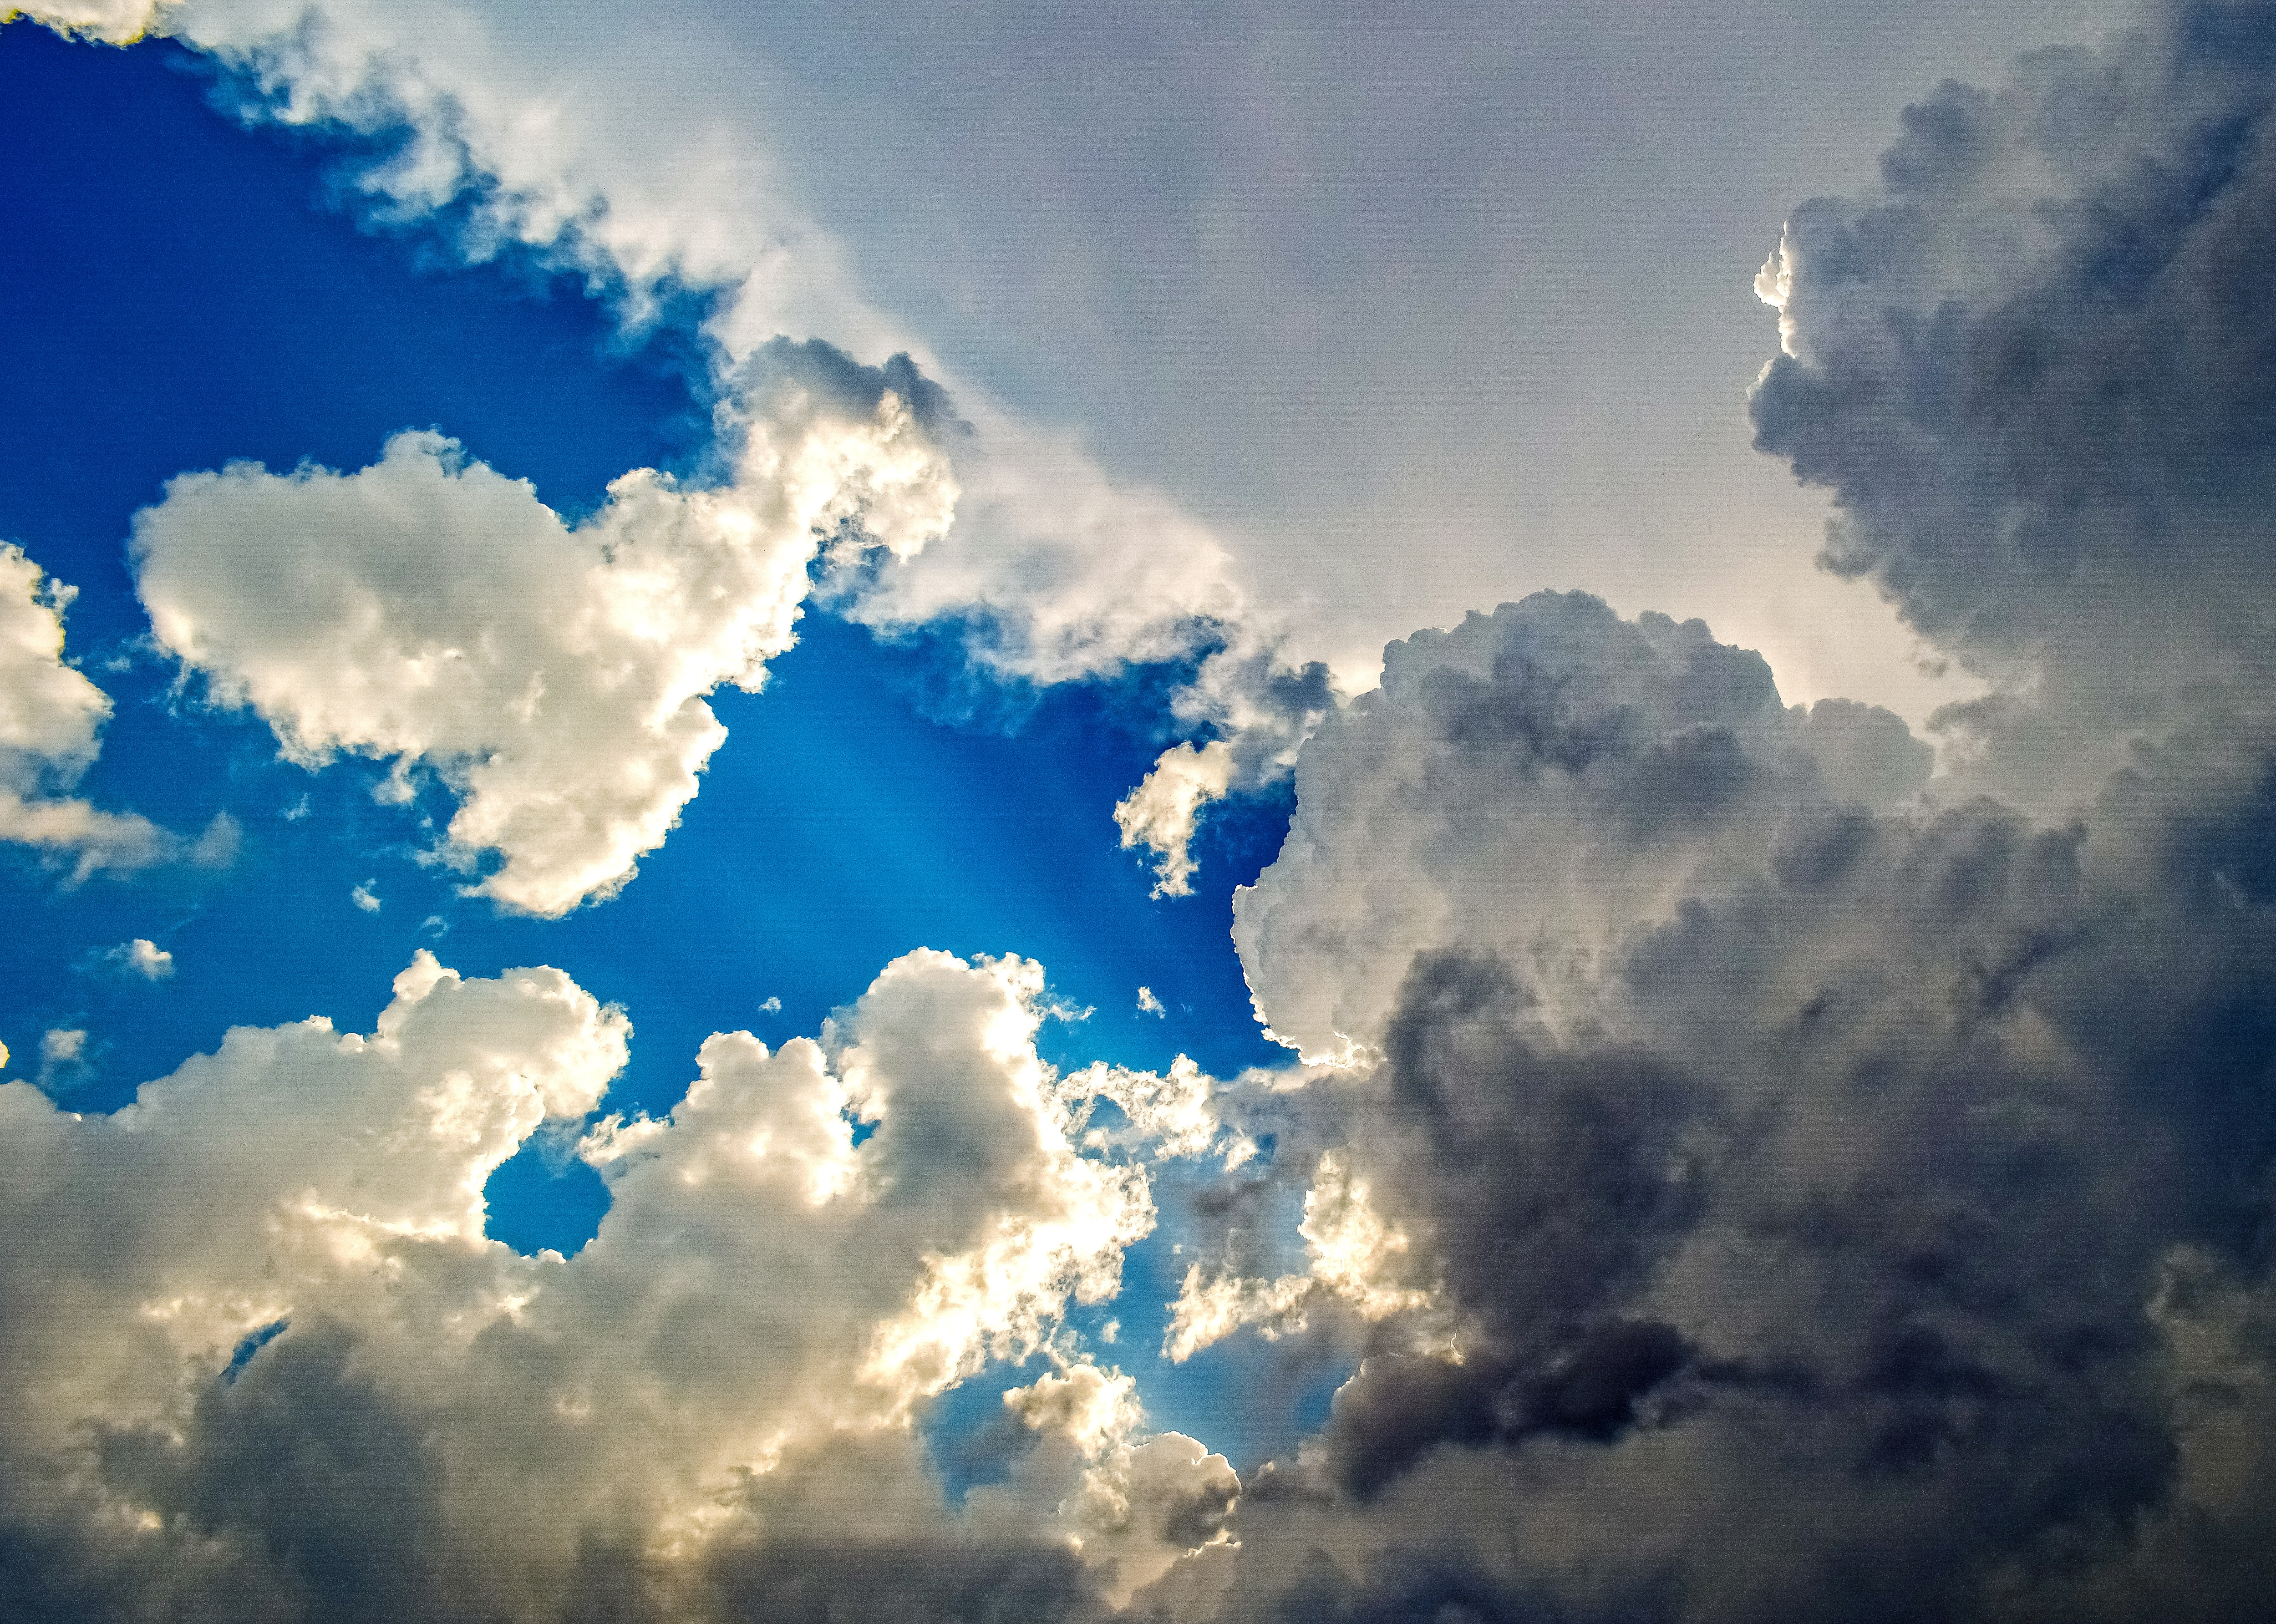
sky, cloud, atmosphere, blue, world, natural landscape, sunlight, cumulus, atmospheric phenomenon, sun, horizon, electric blue, calm, landscape, tree, astronomical object, meteorological phenomenon, evening, dusk, reflection